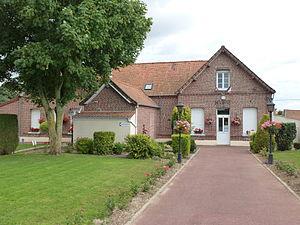
Pihem est une commune française située dans le département du Pas-de-Calais en région Hauts-de-France.